Sky position (RA, Dec in degrees): 199.687, 19.306
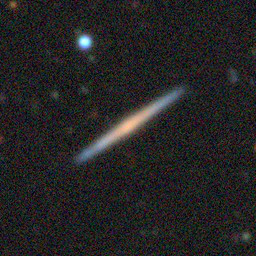
Galaxy morphology: Edge-on Galaxies without Bulge